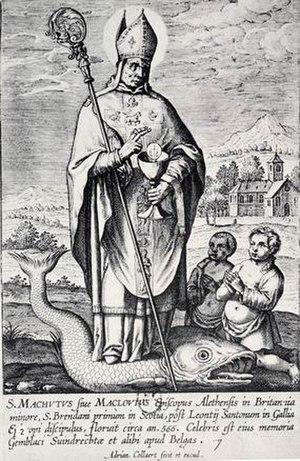
aint-Maclou, ou Malo, ou Maclovius - Gravure d'Adrien Collaert (v. 1560)